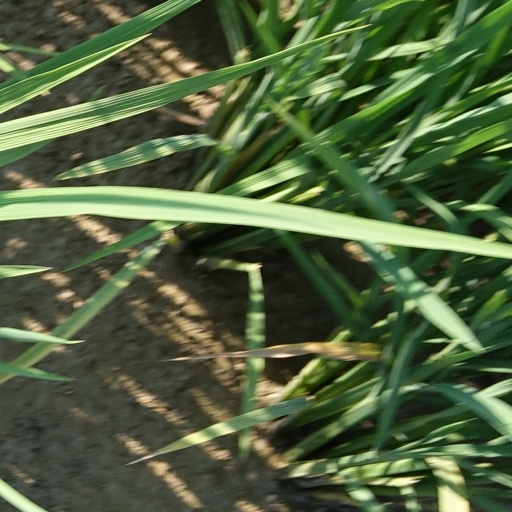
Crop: rice